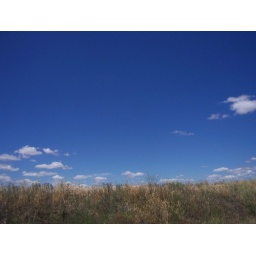
blue sky by the Mitchell Hwy